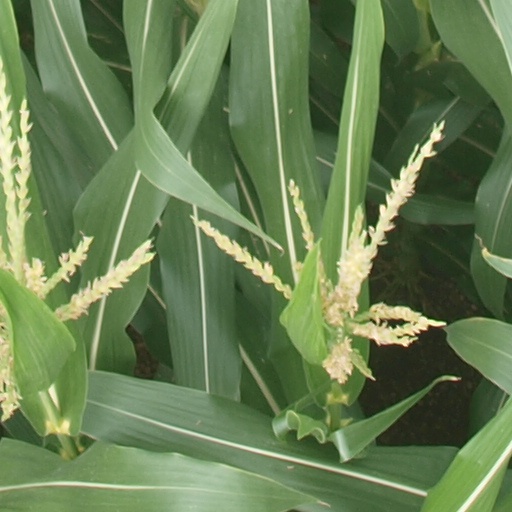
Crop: maize; corn